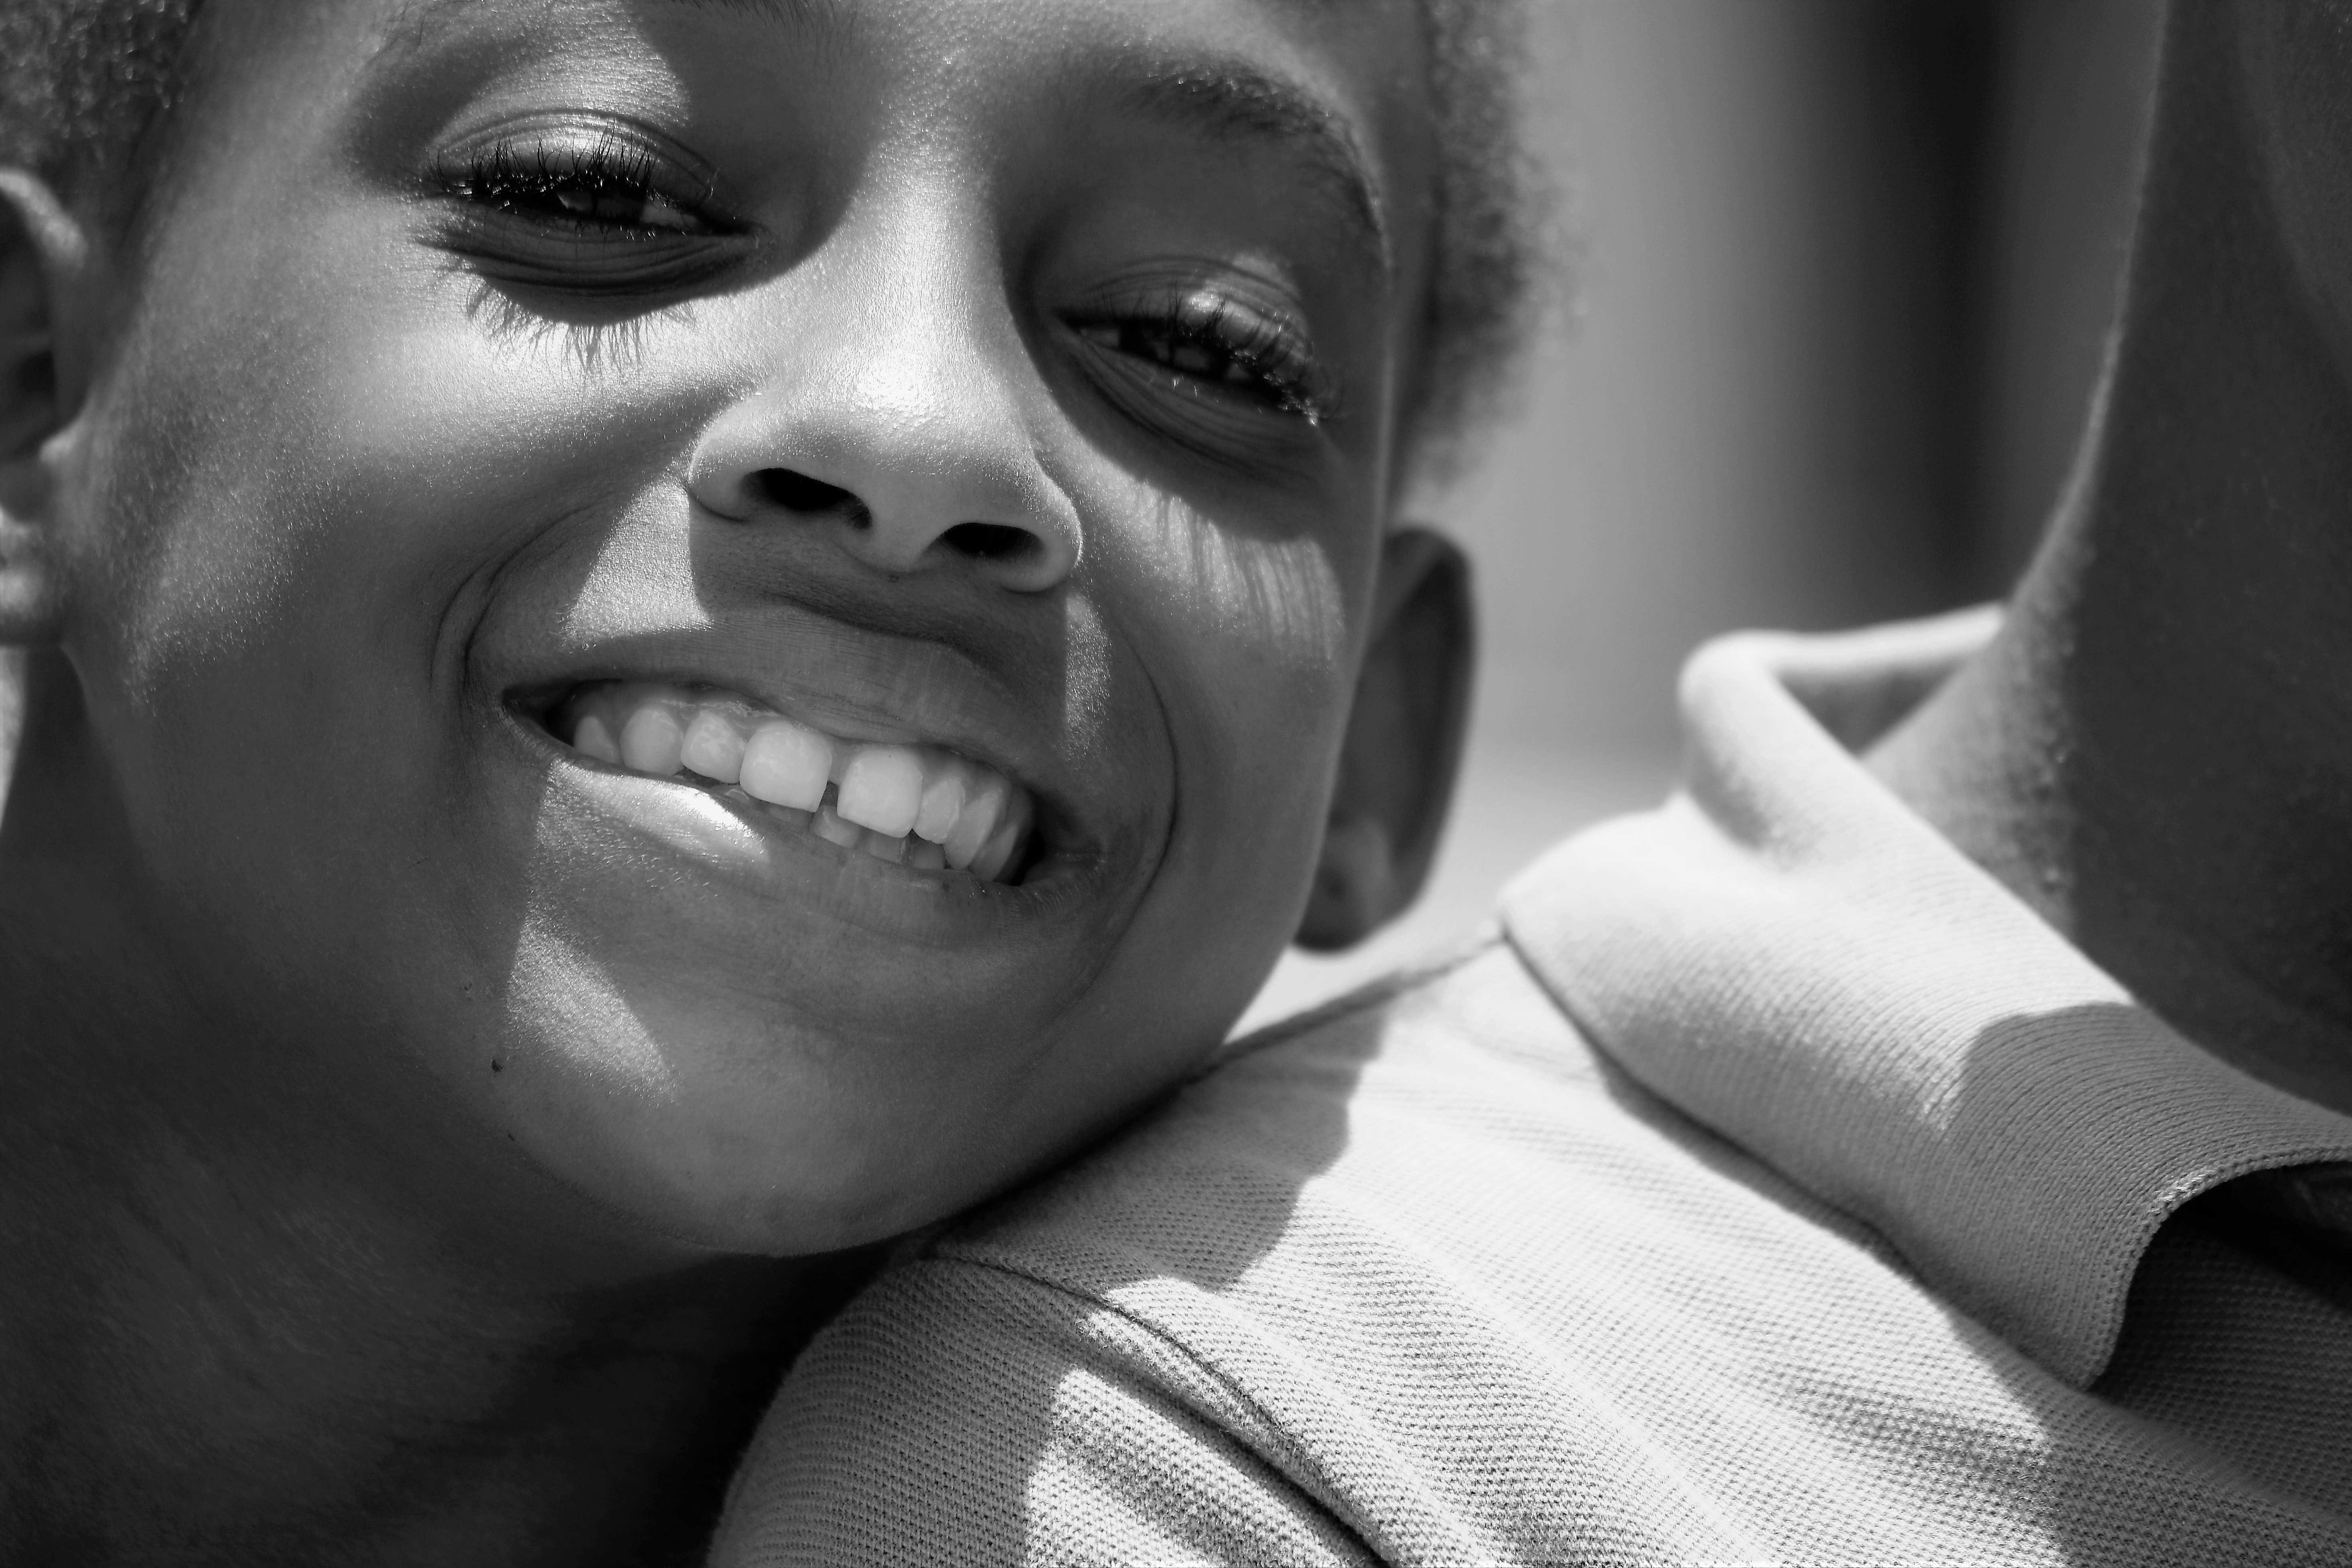
face, black, smile, facial expression, skin, nose, head, lip, beauty, eyebrow, black and white, close up, monochrome, cheek, eye, happy, laugh, mouth, human, photography, monochrome photography, fun, tooth, child, style, portrait photography